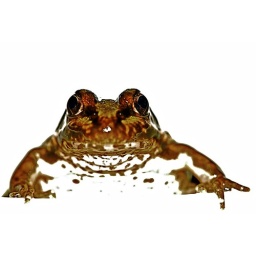
The frog in the green house 5